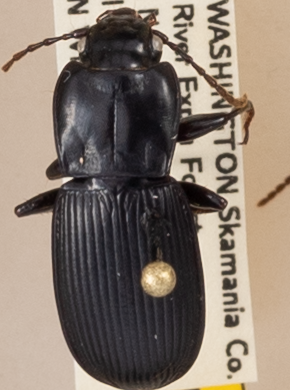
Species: Pterostichus herculaneus
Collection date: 2018-08-28
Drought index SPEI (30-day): -1.28
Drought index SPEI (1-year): -0.39
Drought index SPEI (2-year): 0.54